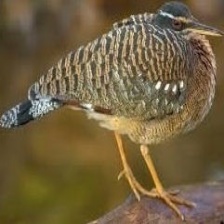
Species: SUNBITTERN
Scientific name:  EURYPYGA HELIAS